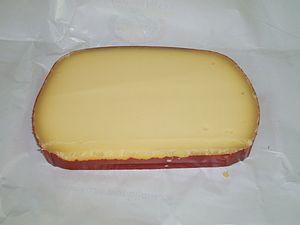
L'Abbaye de Westmalle est un fromage trappiste belge au lait de vache à pâte semi-dure.